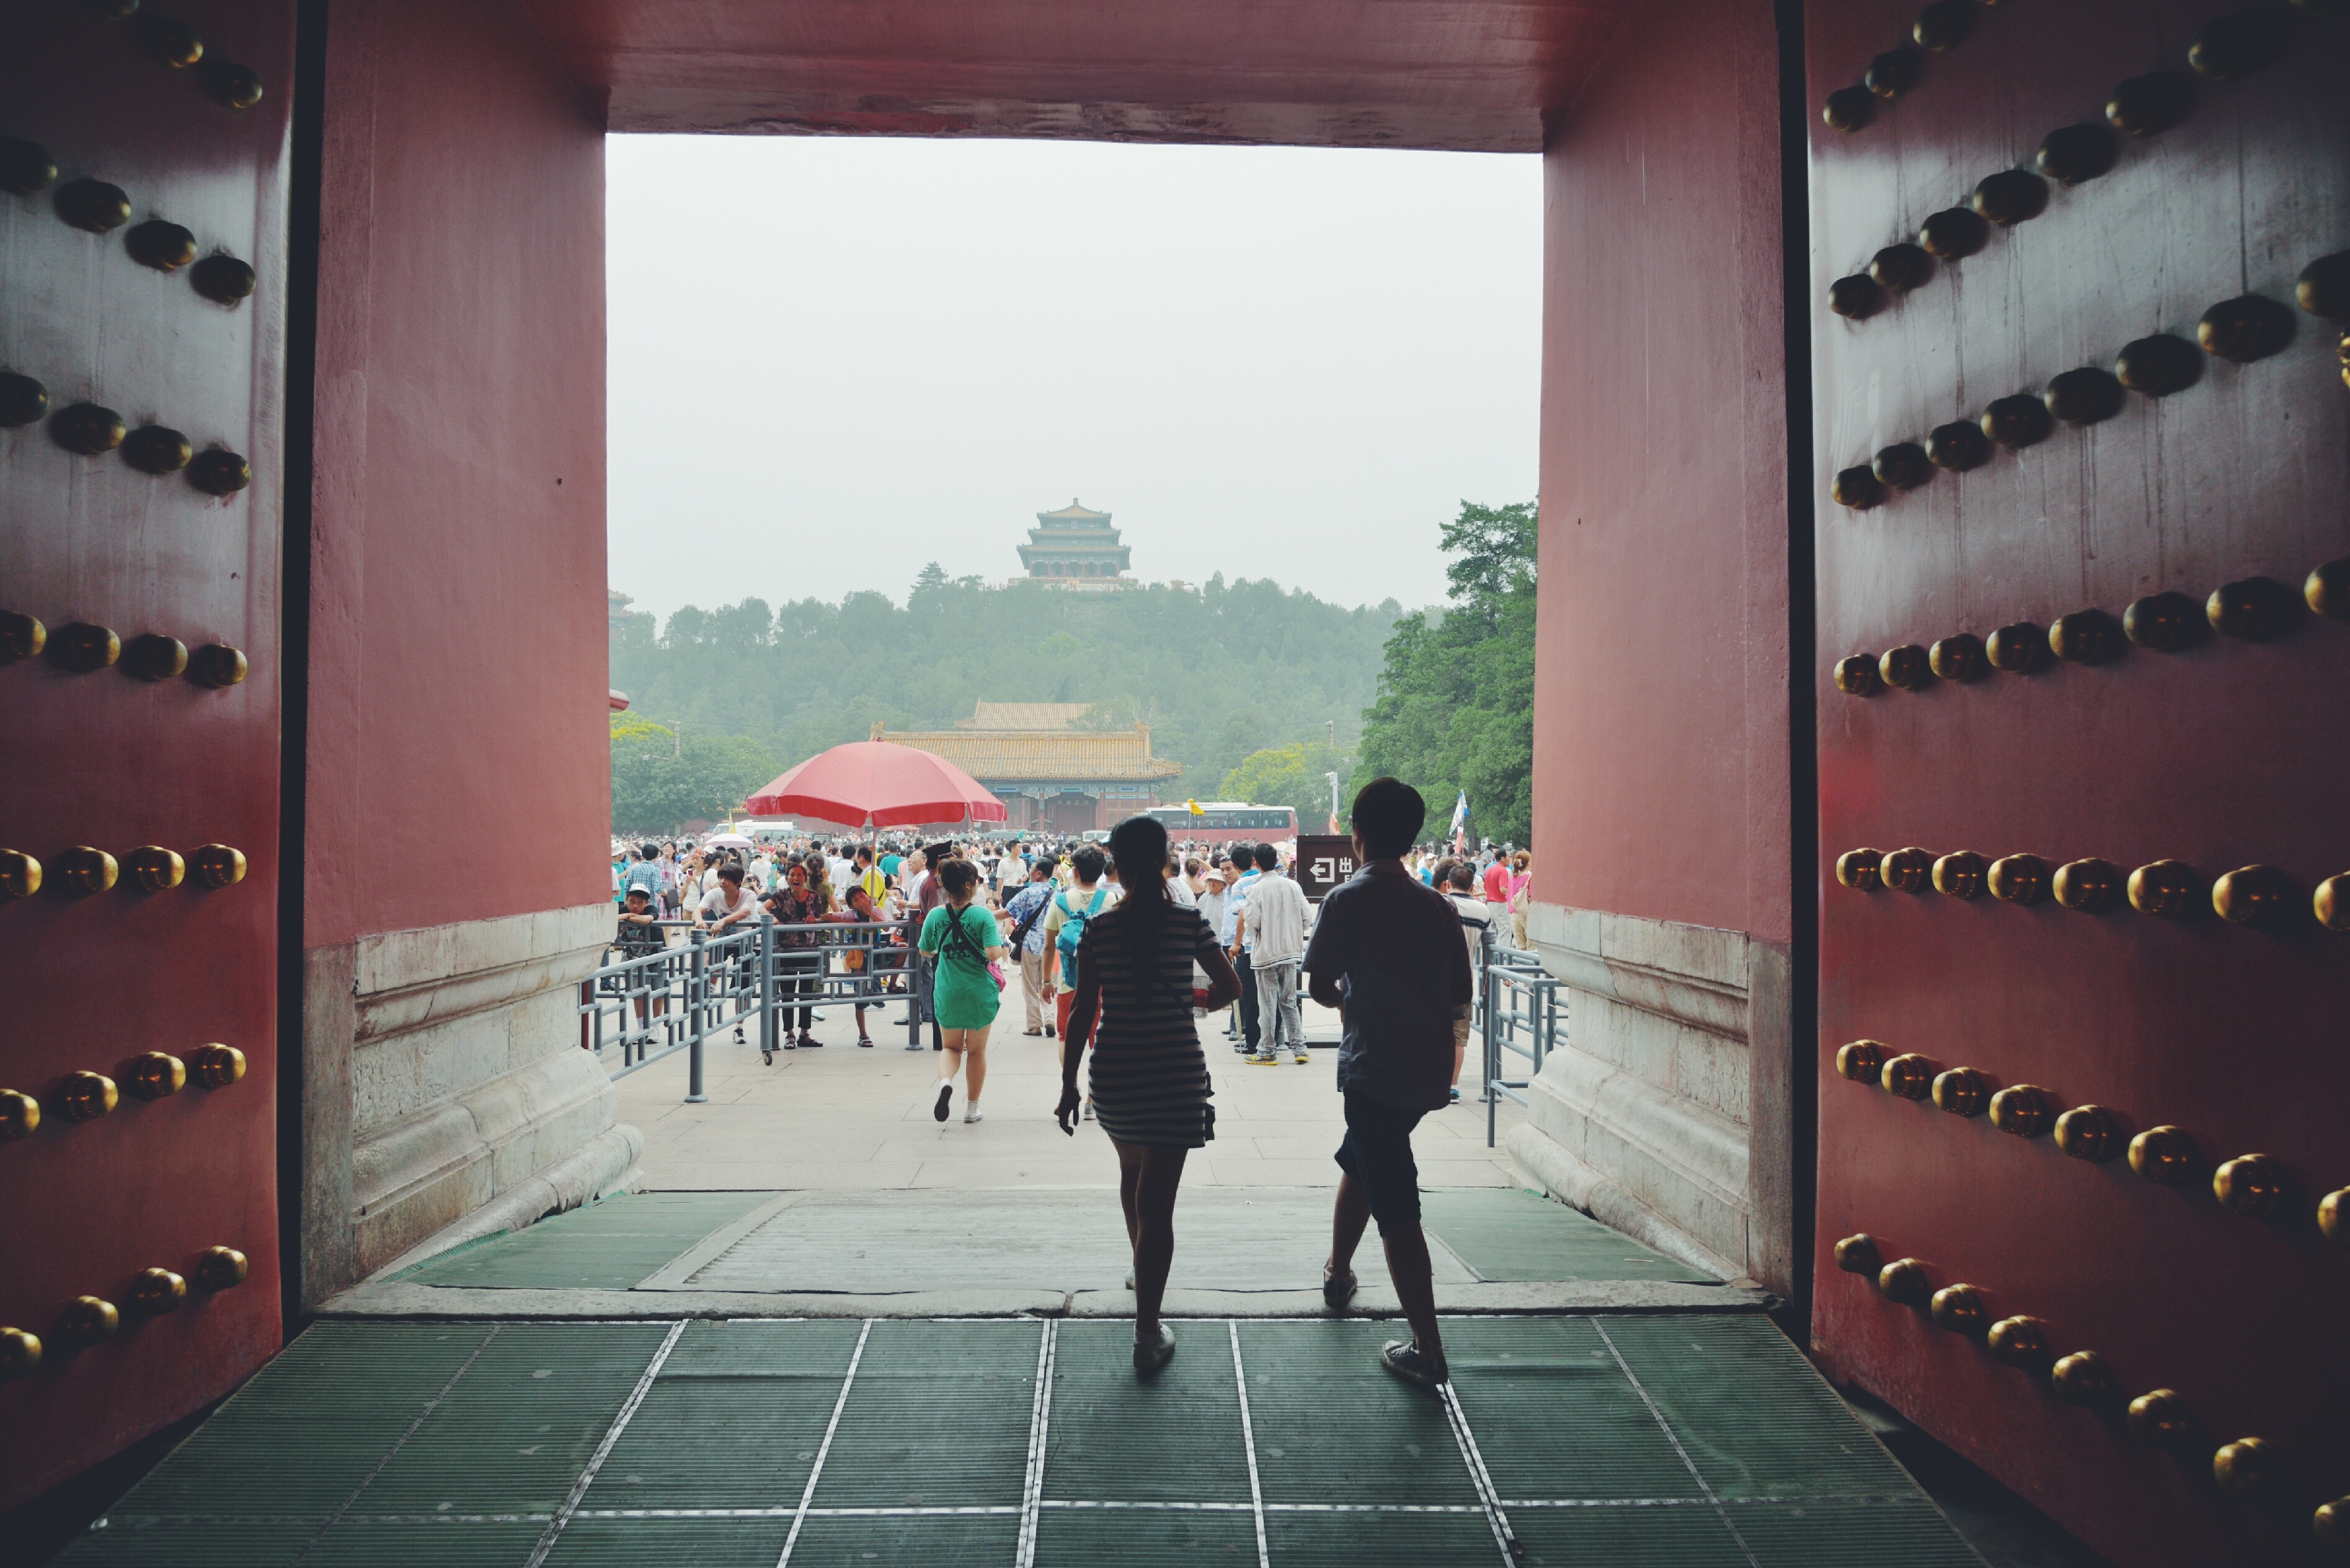
photograph, image